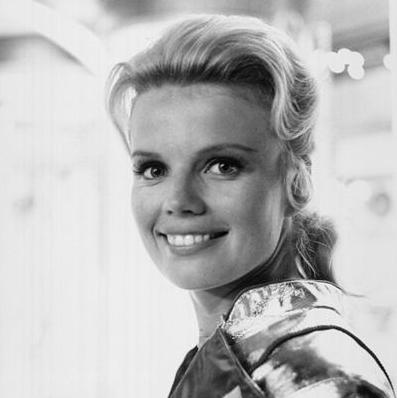
Age: 19